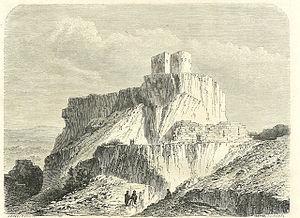
Lampron, Lambron ou Les Embruns pour les croisés, ou Namrun Kalesi en turc, est une forteresse située près de Çamlıyayla dans la province de Mersin en Turquie. Au Moyen Âge, la citadelle faisait partie du royaume arménien de Cilicie. Elle était la résidence des souverains héthoumides et contrôle le passage des monts Taurus vers la plaine de Cilicie. La forteresse est à 60 km au nord de Tarse, elle verrouille l'entrée de la plaine de Cilicie. Située au sommet d'une falaise, elle est pratiquement imprenable.